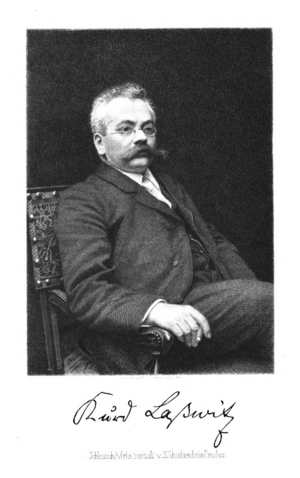
Carl Theodor Victor Kurd Lasswitz, né le 20 avril 1848 à Breslau et mort le 17 octobre 1910 à Gotha, est un écrivain, mathématicien, physicien et géographe allemand qui publia sous le pseudonyme Velatus. Il est considéré en Allemagne comme le fondateur de la littérature de science-fiction germanophone.